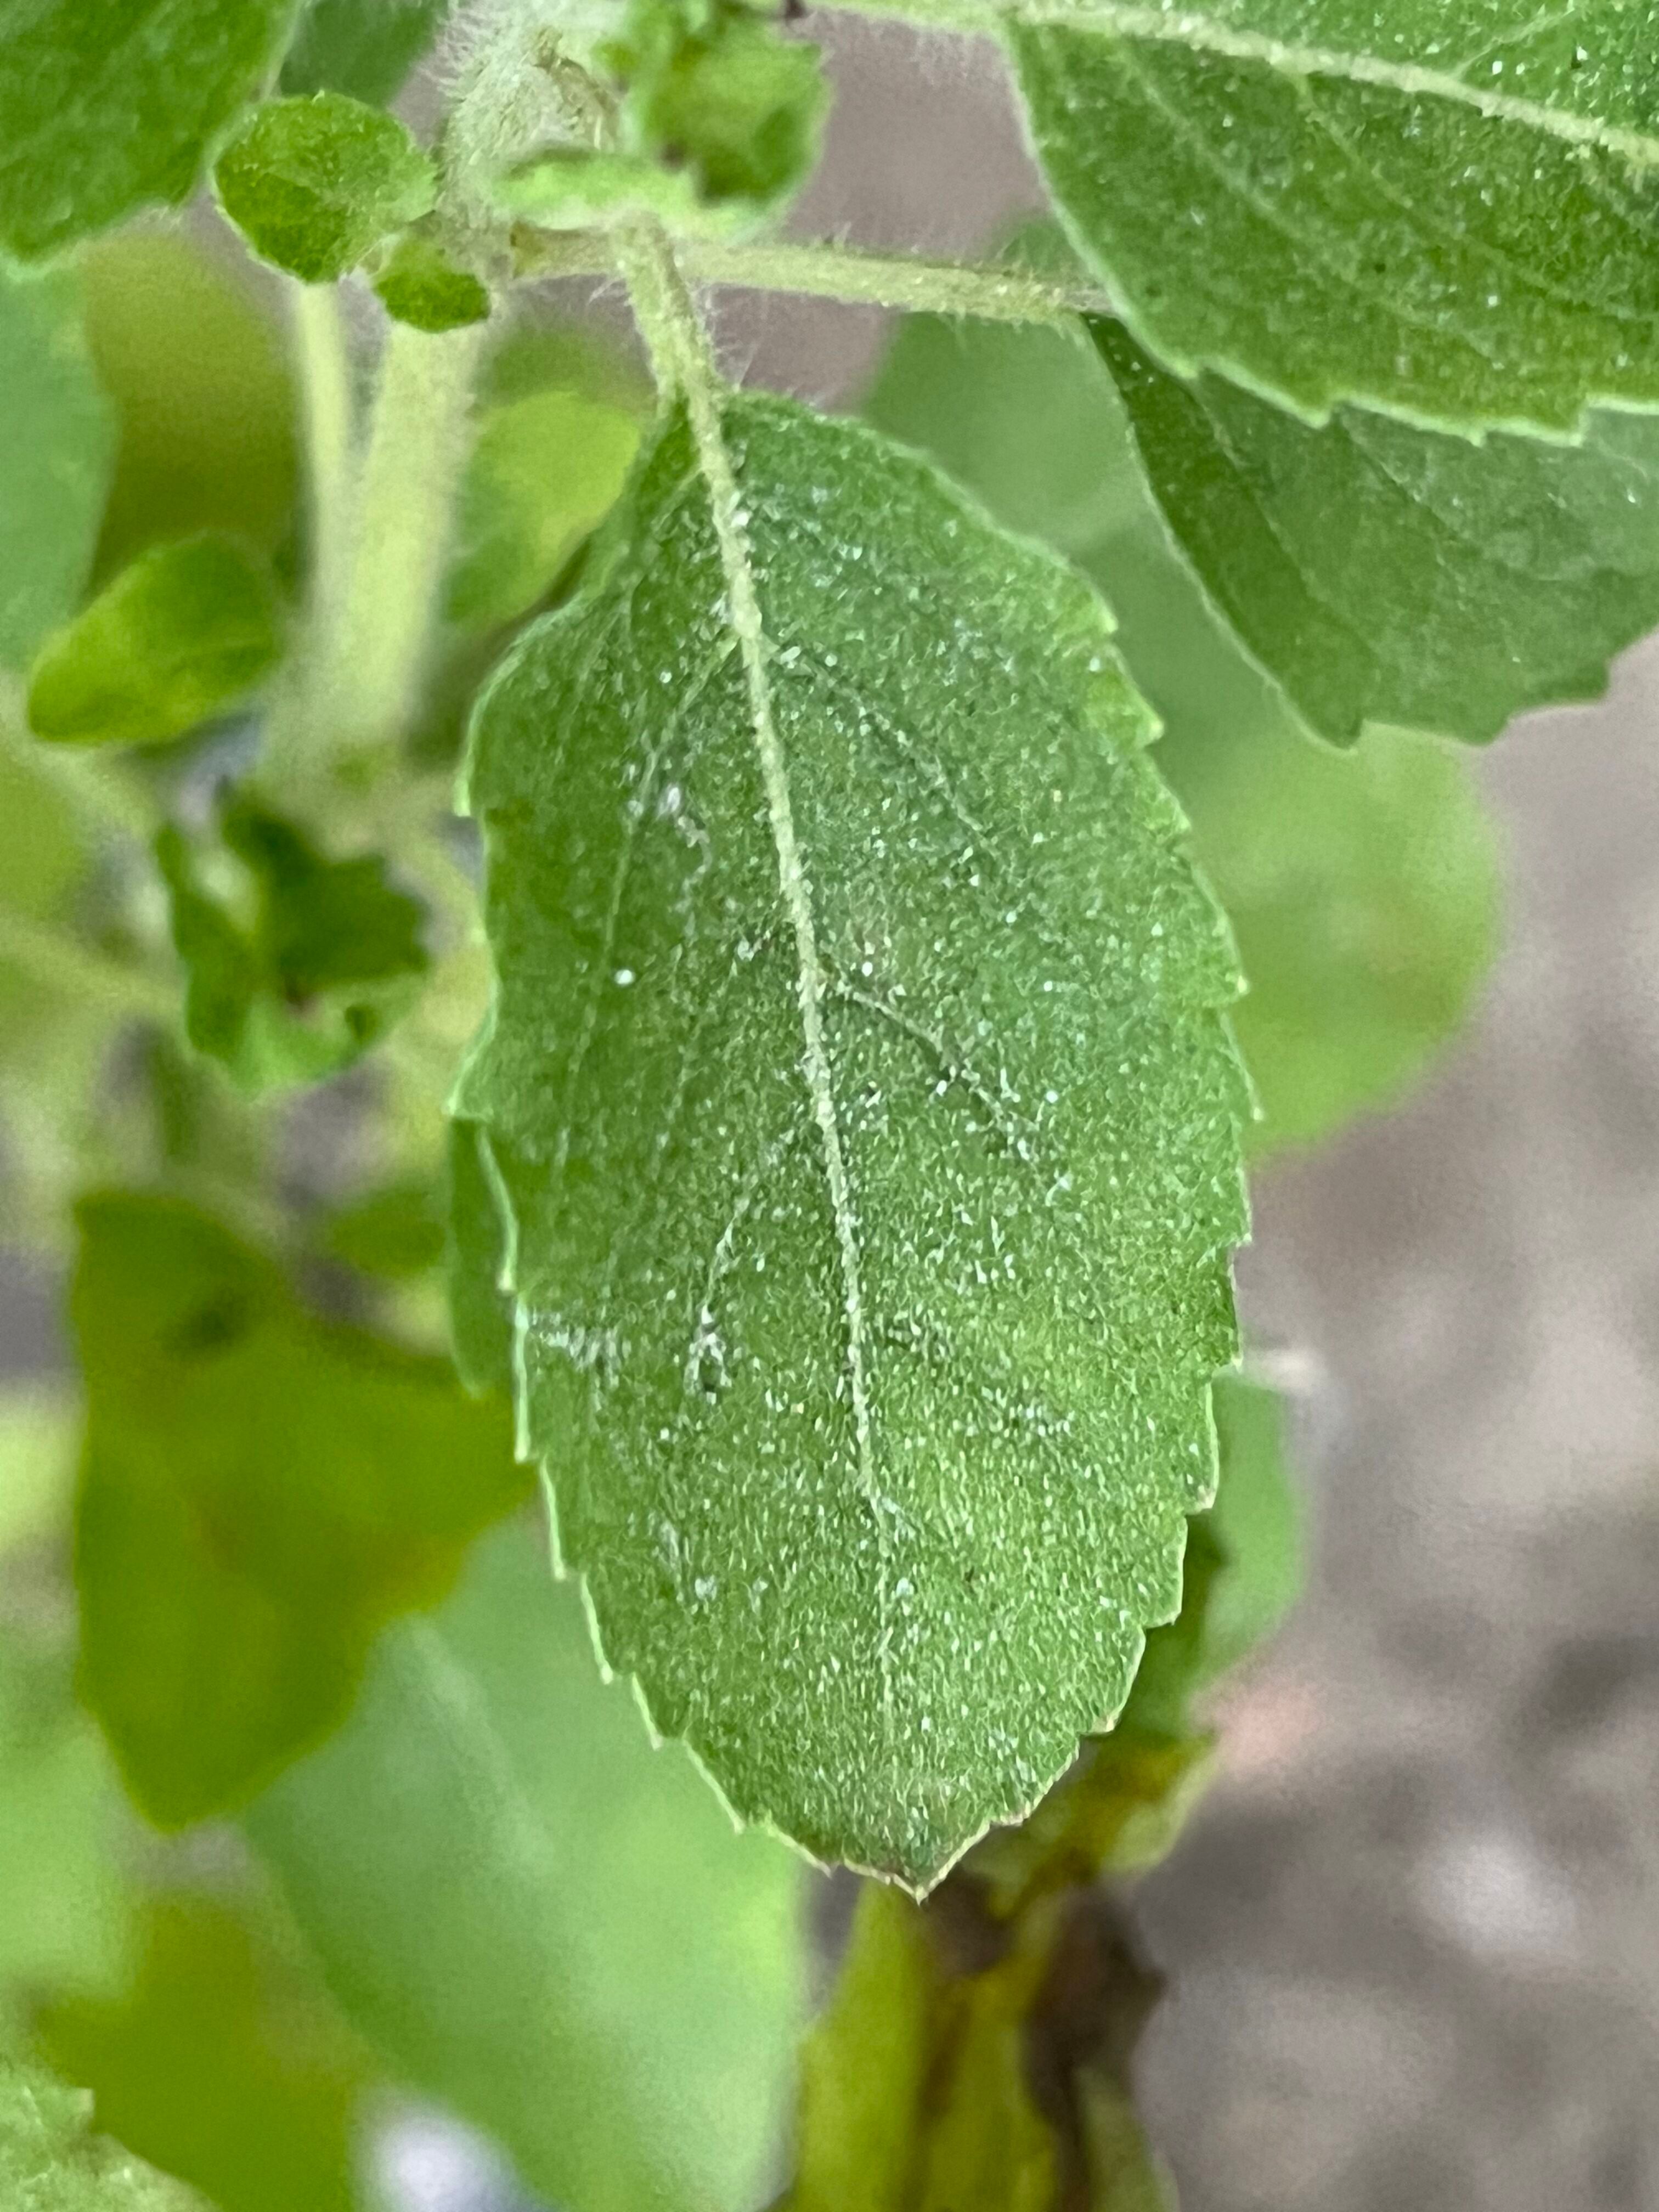
Plant species: ocimum-tenuiflorum